United Nations Security Council Resolution 716

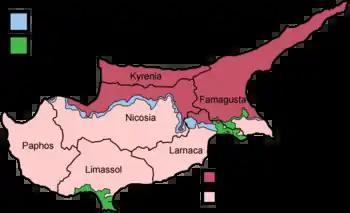
Divided Cyprus

United Nations Security Council resolution 716, adopted unanimously on 11 October 1991, after noting a report of the Secretary-General, the Council recognised the progress made regarding the "Set of Ideas" in Cyprus and reaffirmed the efforts of the United Nations in solving the Cyprus dispute.